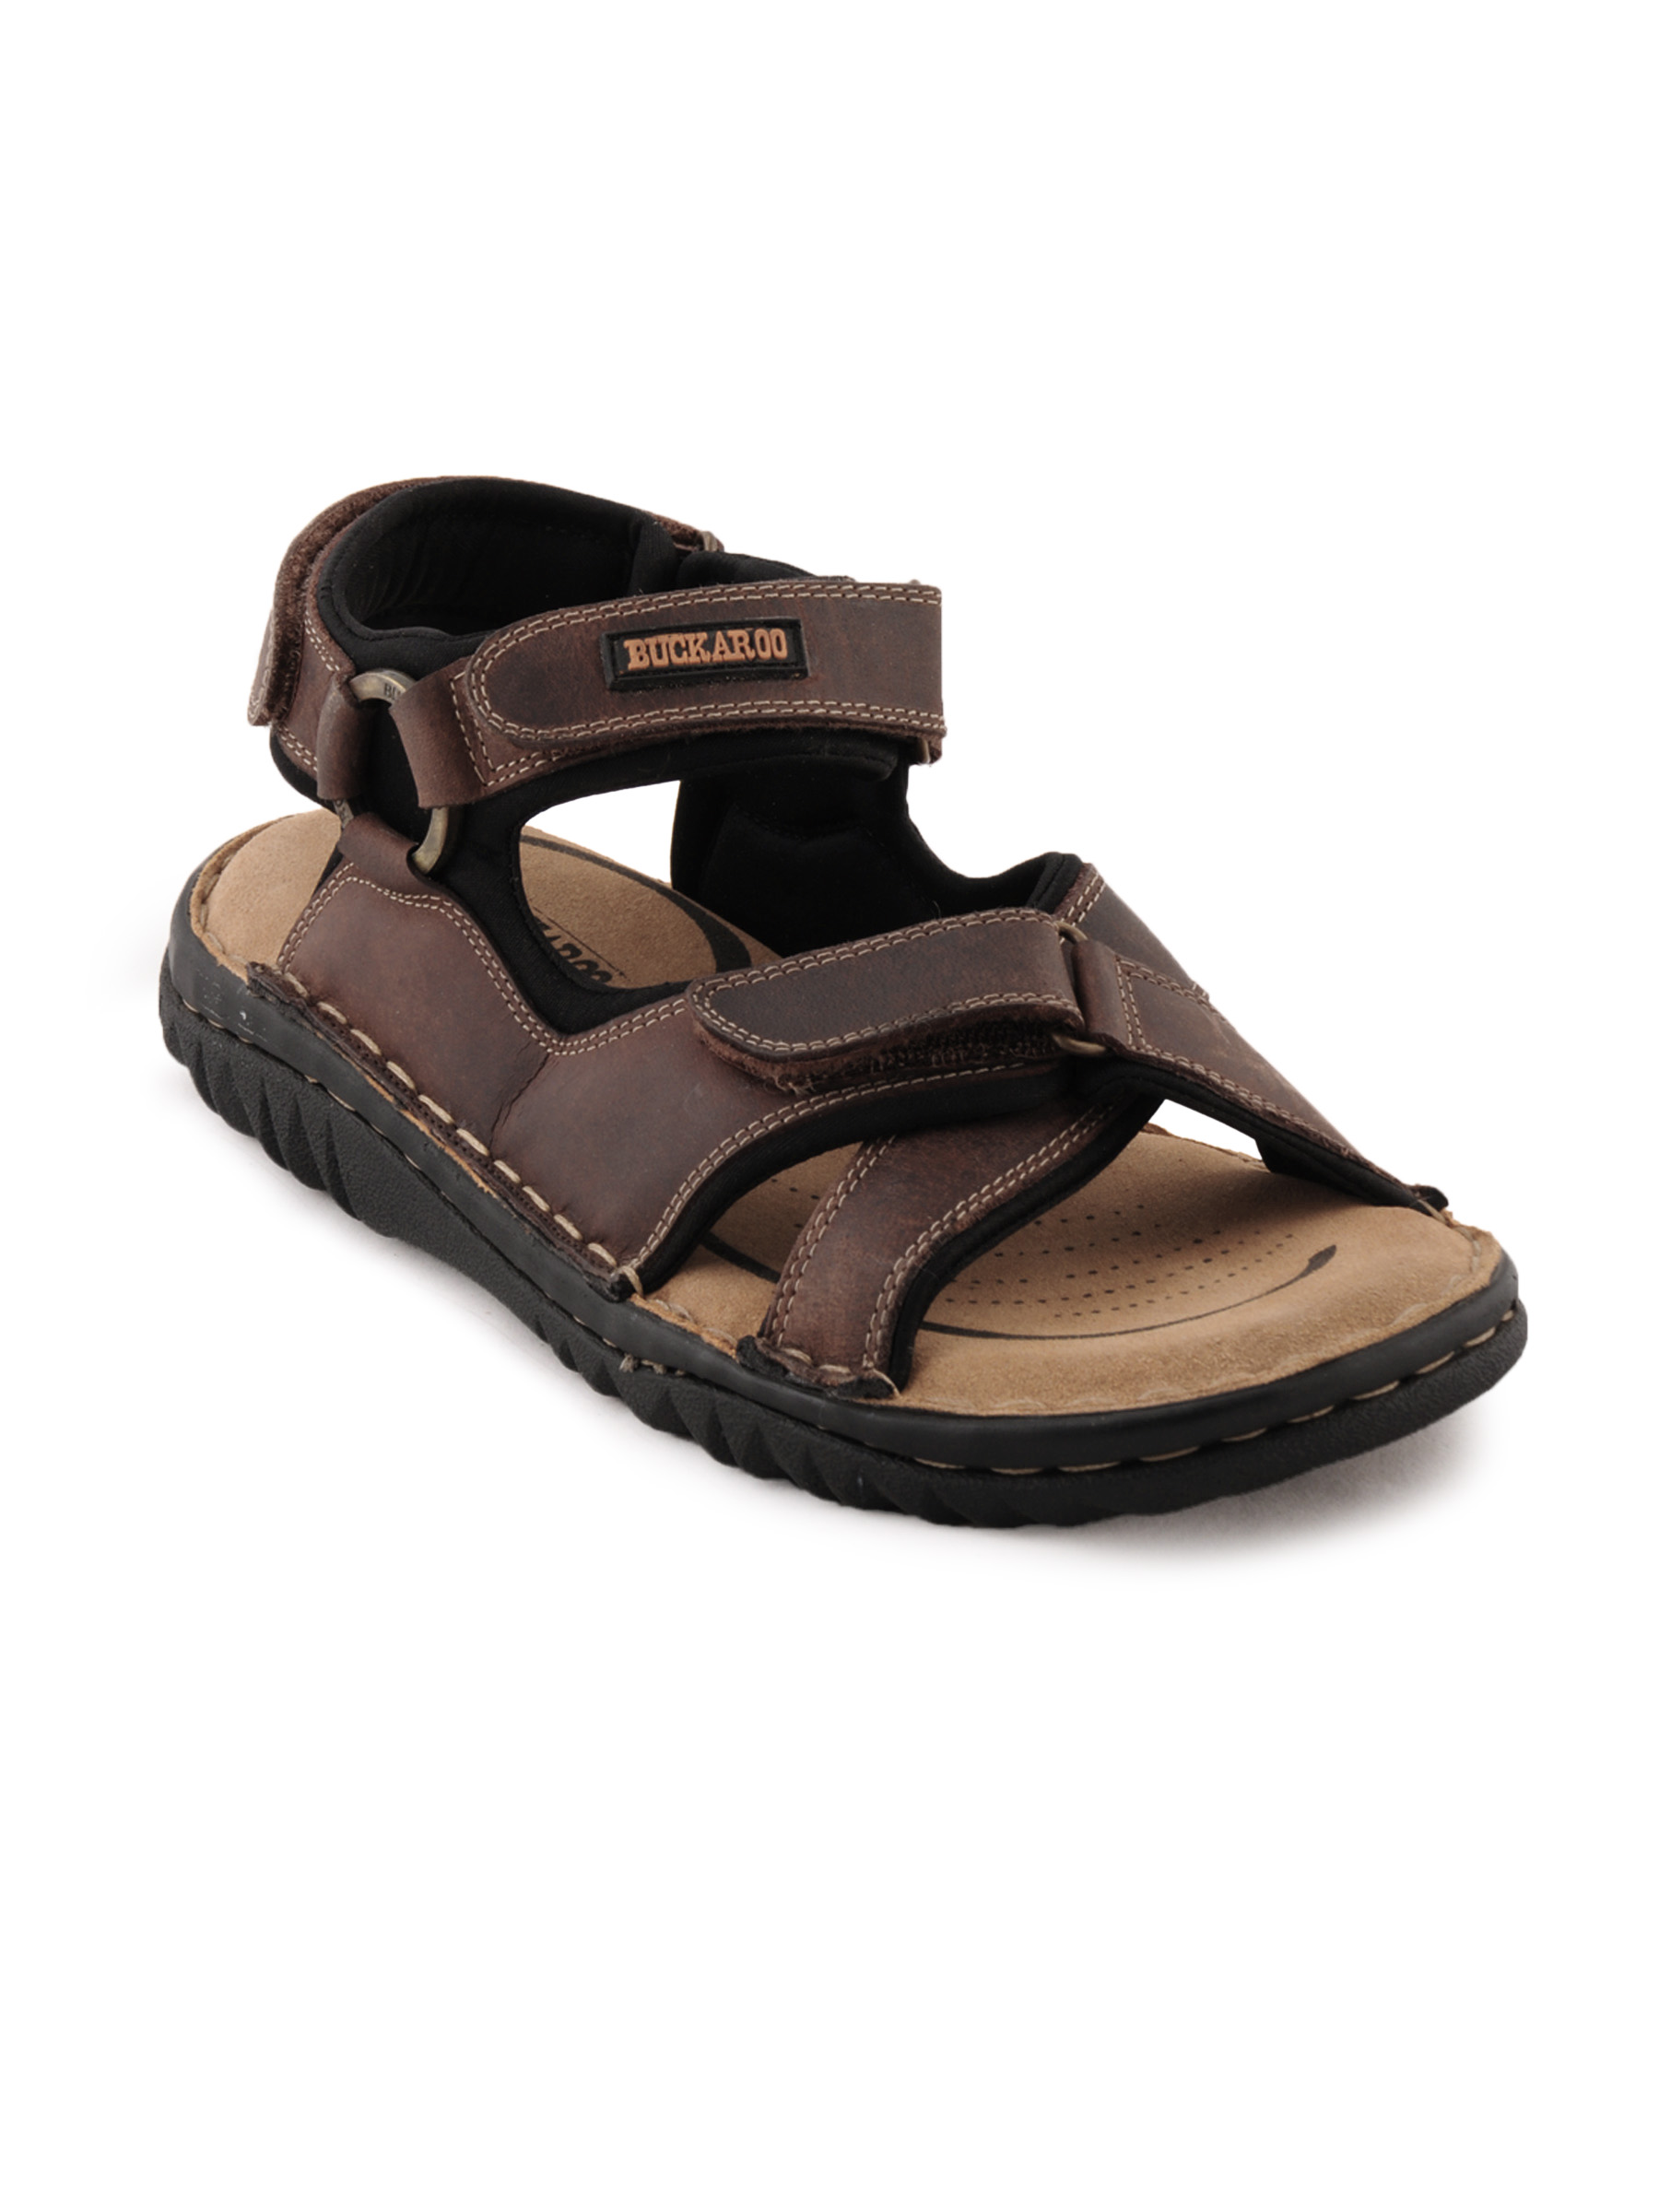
Buckaroo Men Luz Brown Sandals
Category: Footwear / Sandal / Sandals
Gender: Men
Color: Brown
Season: Winter 2011
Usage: Casual